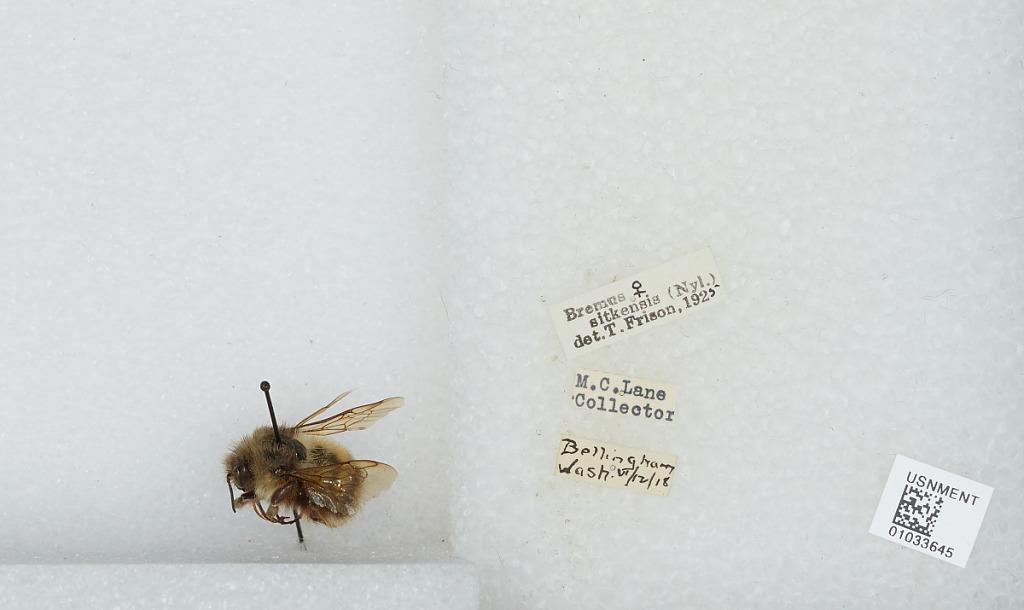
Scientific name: Bombus (Pyrobombus) sitkensis Nylander
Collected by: M. Lane
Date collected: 1918-6-12
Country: United States
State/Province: Washington
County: Whatcom
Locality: Bellingham
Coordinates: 48.7503, -122.475
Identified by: Frison, T.